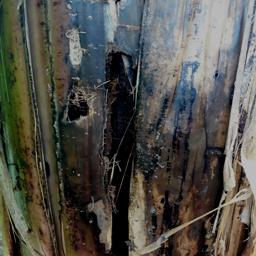
Label: PSEUDOSTEM WEEVIL